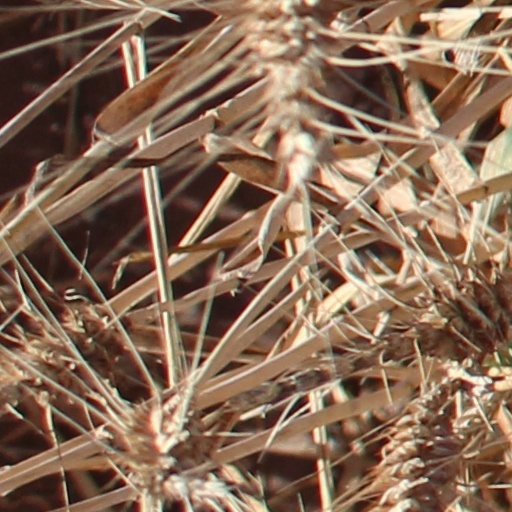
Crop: wheat